Punxsutawney Area School District

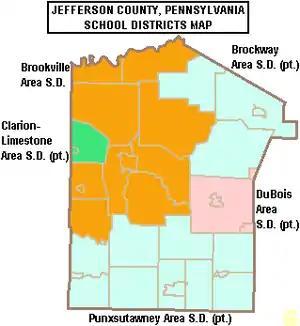

The Punxsutawney Area School District (PASD) is a midsized, rural/suburban public school district located in Jefferson County, Pennsylvania and Indiana County, Pennsylvania. The Punxsutawney Area School District encompasses approximately . The townships of Banks and North Mahoning as well as a portion of Canoe Township are part of the district's boundaries in Indiana County. Jefferson County boroughs, including Punxsutawney, Worthville, Big Run, and Timblin, are served by the district as well. The townships of Bell, Gaskill, Young, Perry, Porter, Ringgold, Olver, McCalmont, and Henderson are also part of the district. According to the 2000 federal census data, the PASD serves a resident population of 22,055 people.